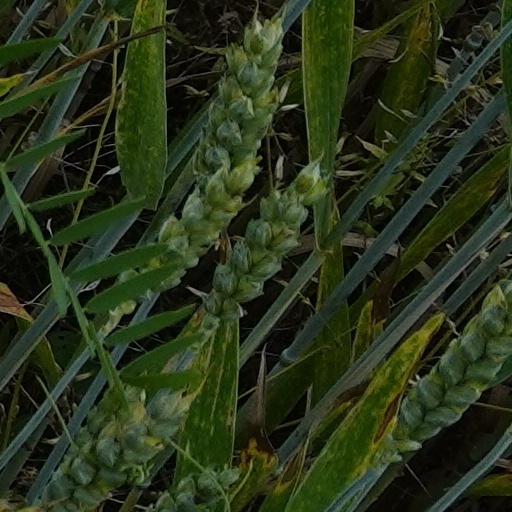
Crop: wheat